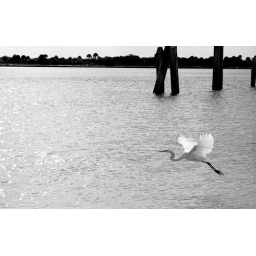
white egret bird flying on beach in Florida